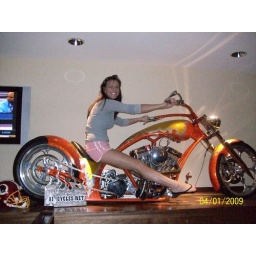
The custome bike in the sports bar at the hotel